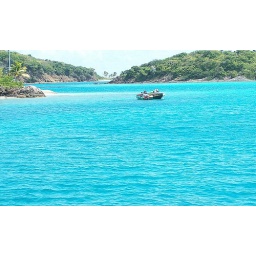
Boat boys plotting in blue blue water